Singö

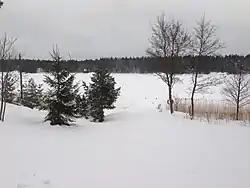
Dalviken, Ellan in December 2012.

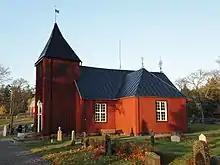
Singö's Church.

Singö Is an island located in the north of Stockholm County, close to the border of Uppsala County. The island has around 400 inhabitants and is around 25 km² big, making it the 36th largest island in Sweden by size.